Zhao Xue

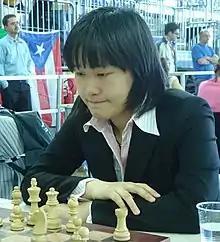

Zhao Xue (born 6 April 1985) is a Chinese chess player. She is the 24th Chinese person to achieve the title of Grandmaster. Zhao was a member of the gold medal-winning Chinese team at the Women's Chess Olympiad in 2002, 2004 and 2016, and at the Women's World Team Chess Championship in 2007, 2009 and 2011. She has competed in the Women's World Chess Championship in 2004, 2006, 2008, 2010, 2012, 2015, 2017 and 2018, reaching the semifinals in 2010.